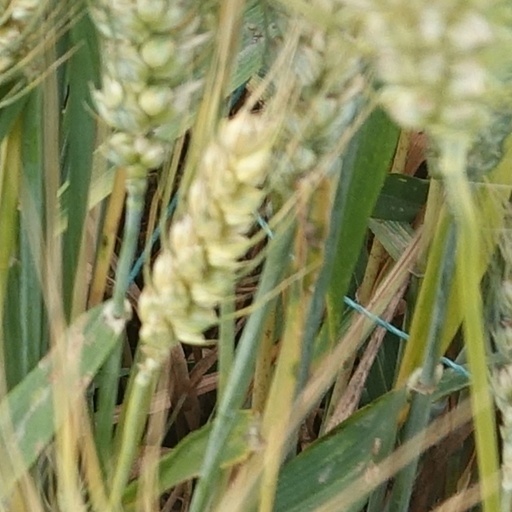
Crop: wheat